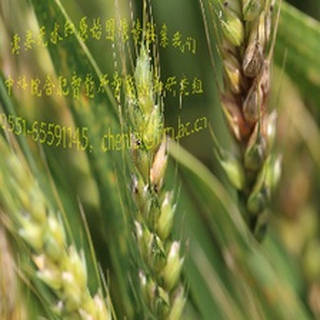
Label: wheat_fusarium_head_blight